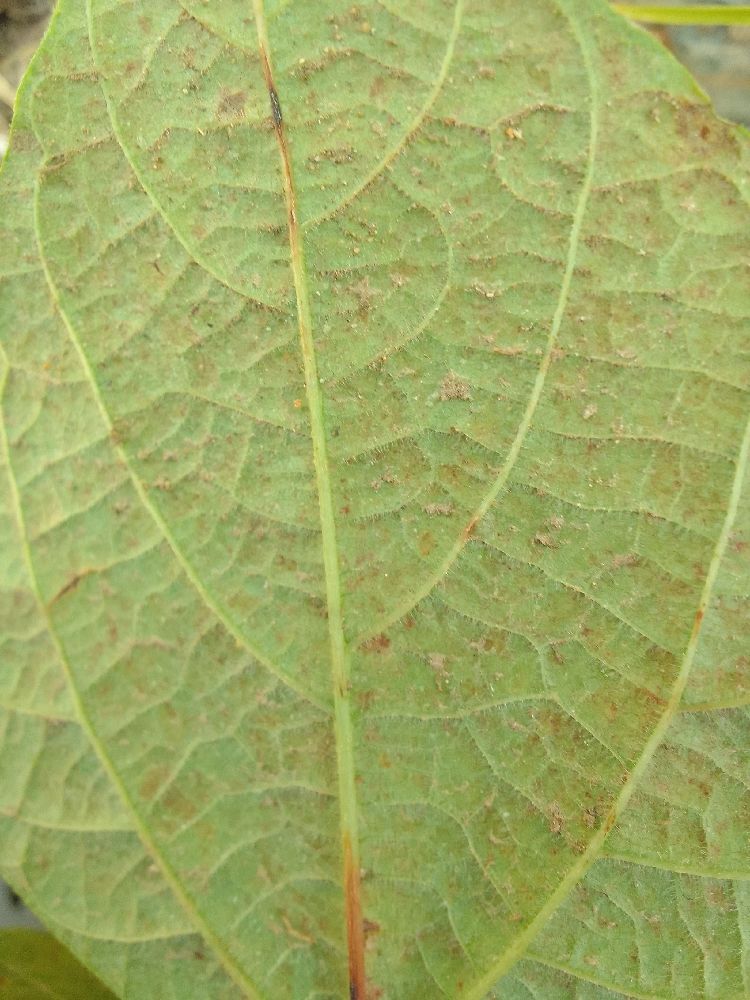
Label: anthracnose